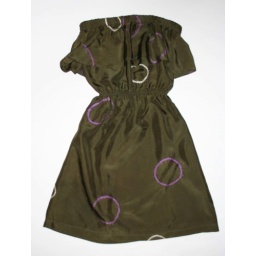
Slip on dress in olive white white and purple circles